Javier Lozano Alarcón

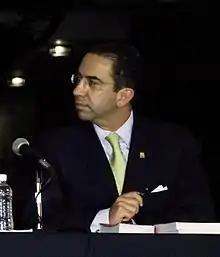

Javier Lozano Alarcón (born November 21, 1962) is a Mexican politician who served Secretary of Labor in the cabinet of President Felipe Calderón. He was elected as a senator to the LXII Legislature of the Mexican Congress, representing Puebla. He then resigned from the PAN and worked in the campaign of presidential candidate José Antonio Meade Kuribreña.